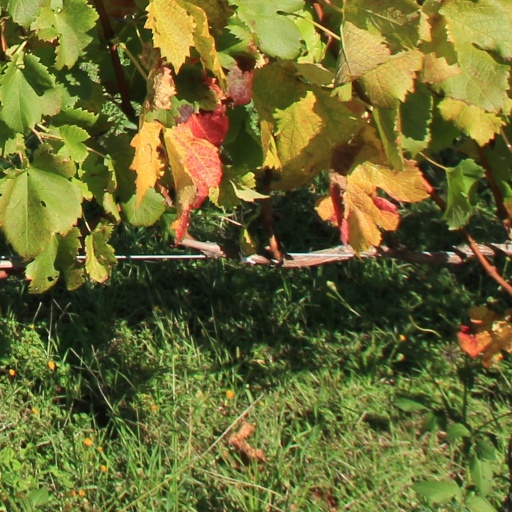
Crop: grape